HDMS Sehested

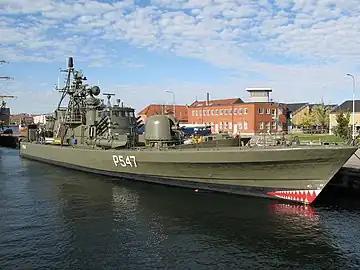
P547 Sehested

The "Willemoes" were a Danish-manufactured class of fast attack craft built for the naval defence of Denmark during the Cold War. The eighth of ten ships of her class, "Sehested" was built at Frederikshavn Shipyard.